Maximilian Gritzner

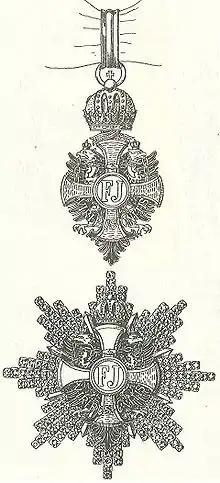
Drawing of the Order of Franz Joseph, by Maximilian Gritzner

Adolf Maximilian Ferdinand Gritzner (29 July 1843 – 10 July 1902) was a German expert on heraldry and a herald in the Ministry of the Interior in Berlin. His reference book on orders of knighthood was still in print in 2000. Gritzner was born in Sorau (Żary) and died in Berlin.